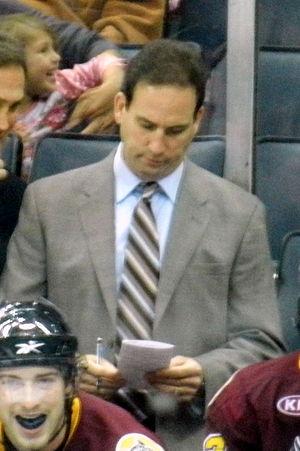
Scott William Arniel est un joueur puis entraîneur canadien de hockey sur glace.